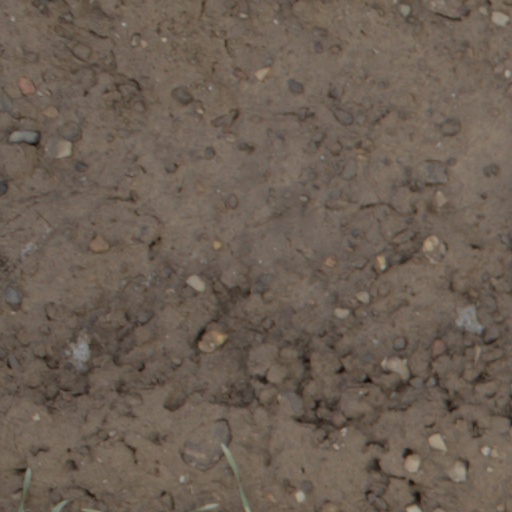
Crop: wheat